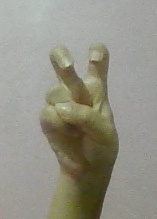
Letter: toot